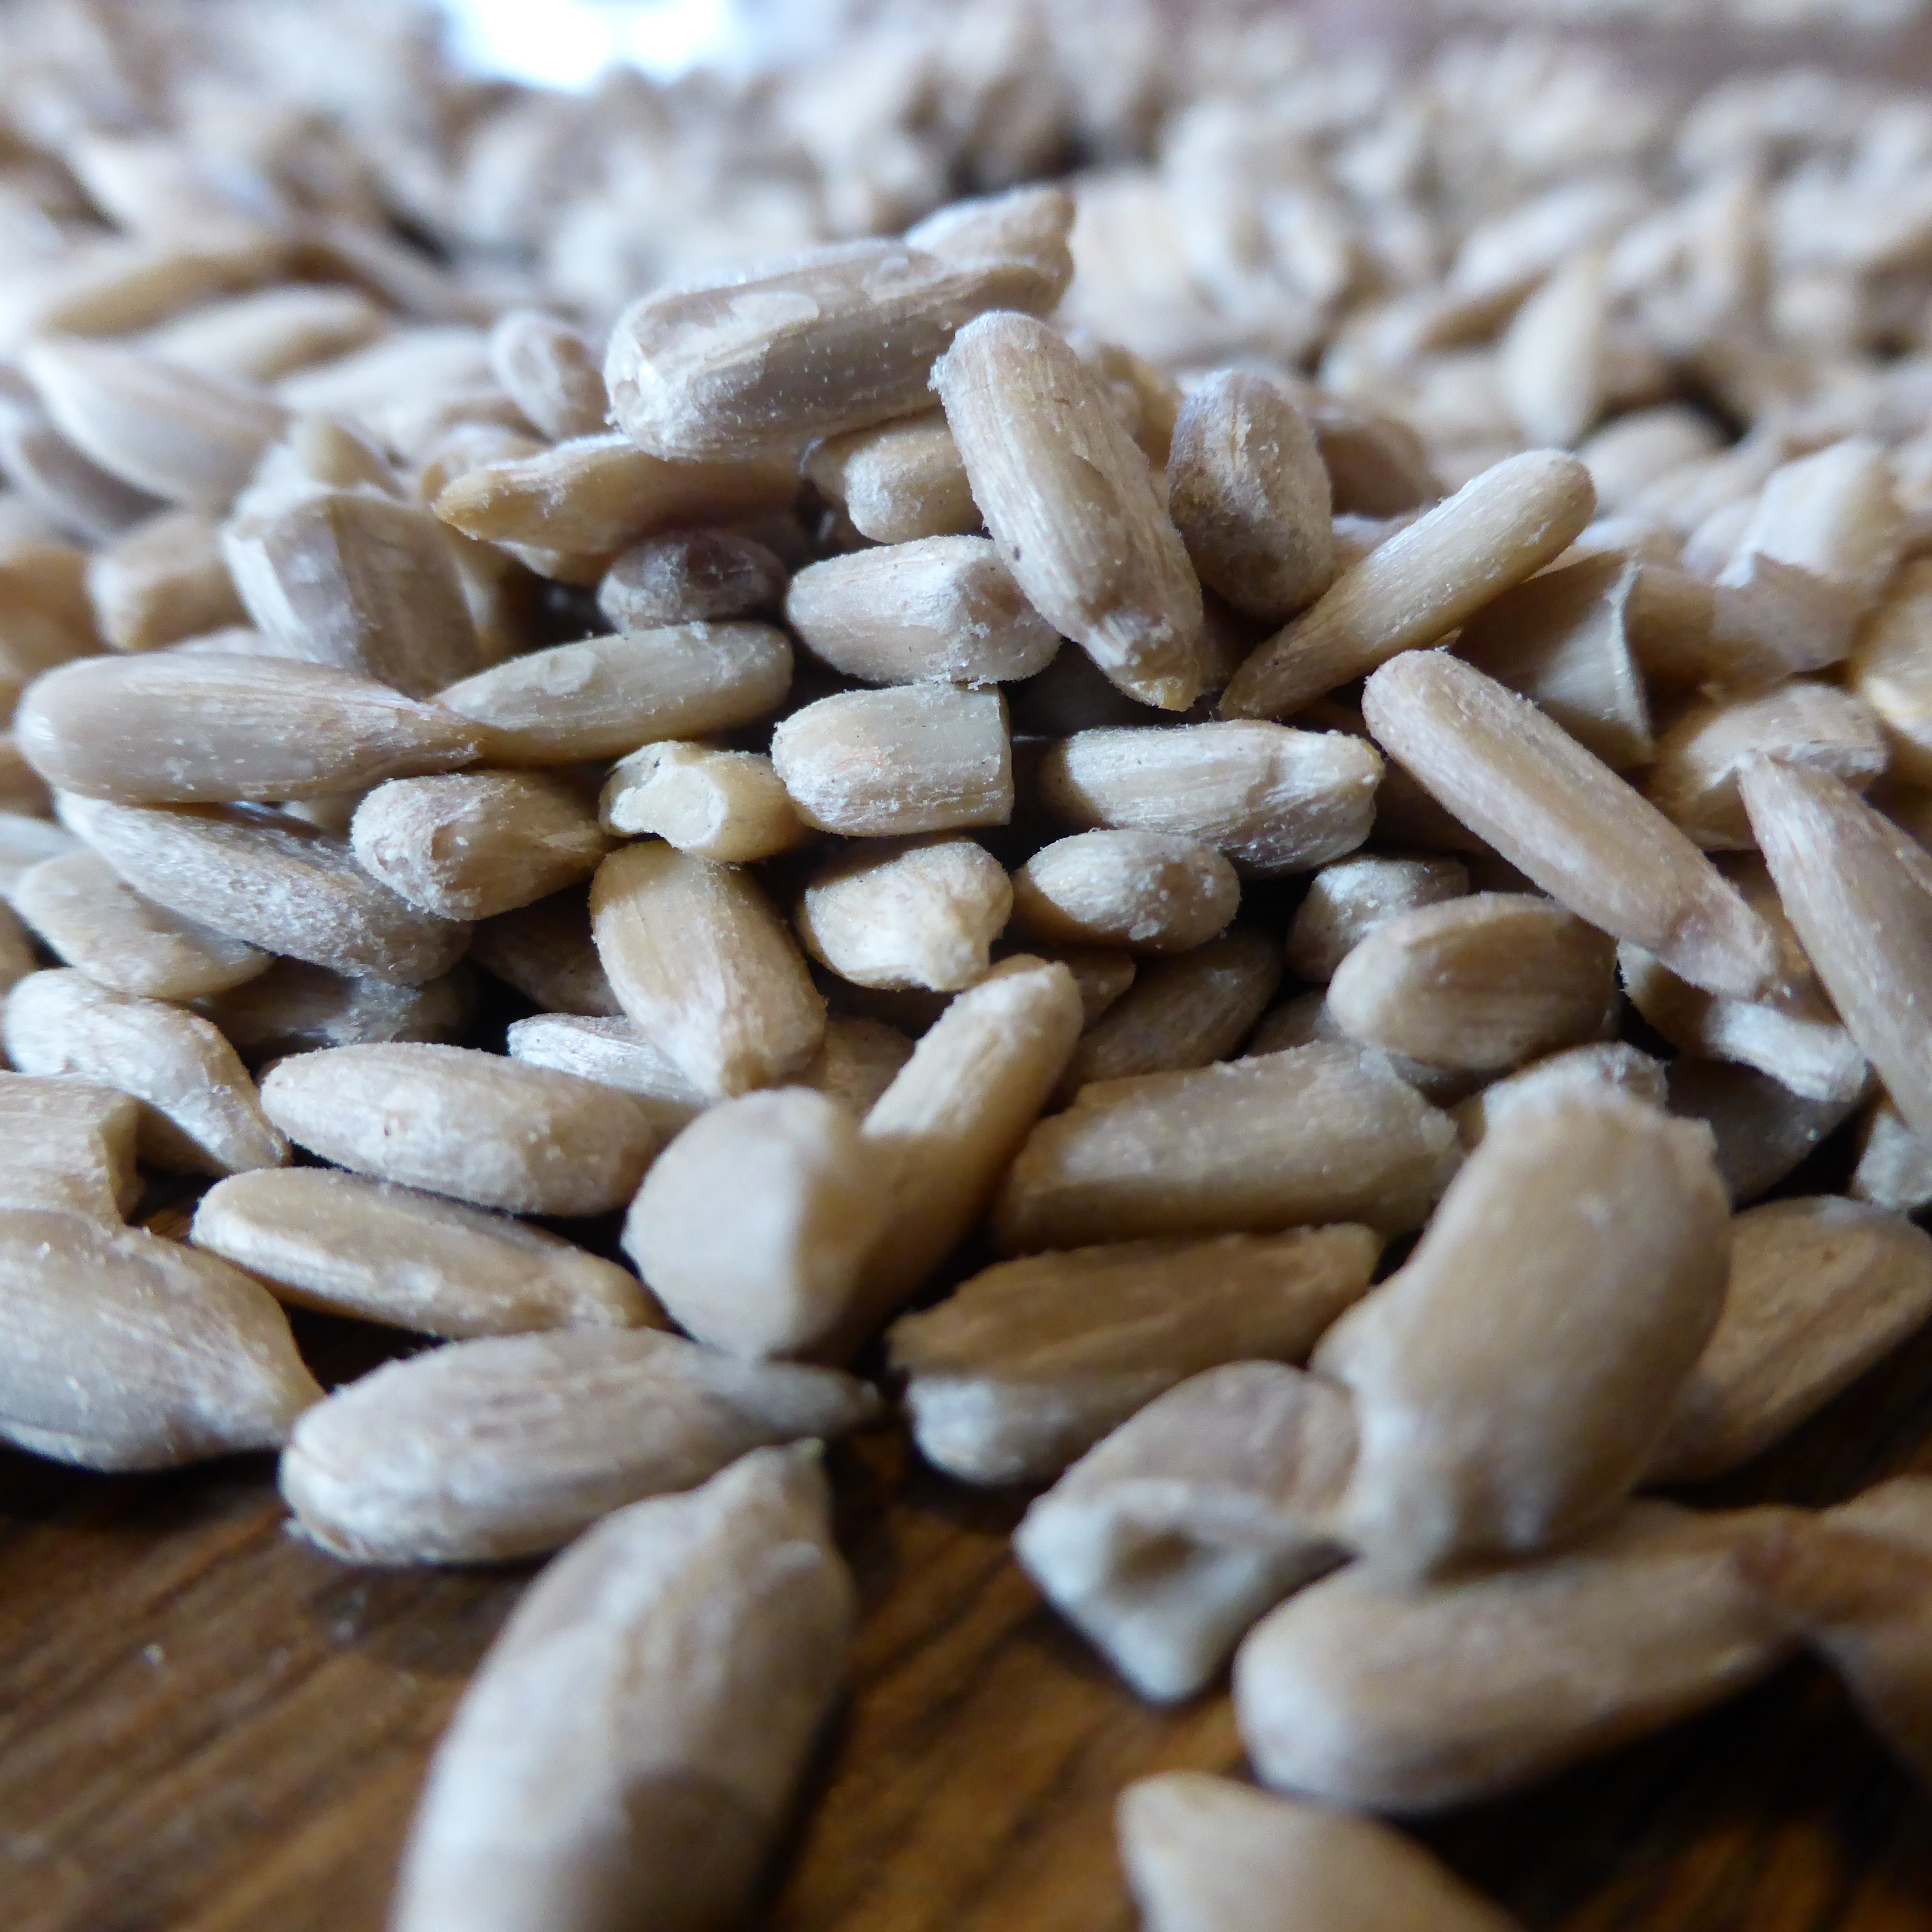
plant, food, produce, crop, breakfast, close, seeds, beige, vegetarian food, sunflower seeds, grains, flavor, flowering plant, sunflower seed, grass family, land plant, nuts seeds